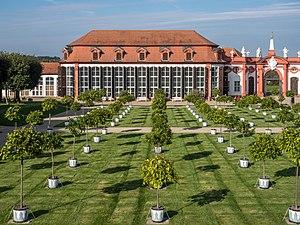
Memmelsdorf est une commune de Bavière, située dans l'arrondissement de Bamberg, dans le district de Haute-Franconie.